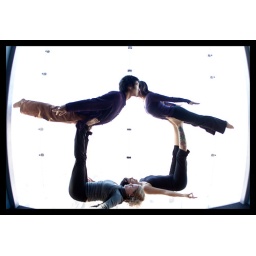
bird in the box